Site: brandenburg
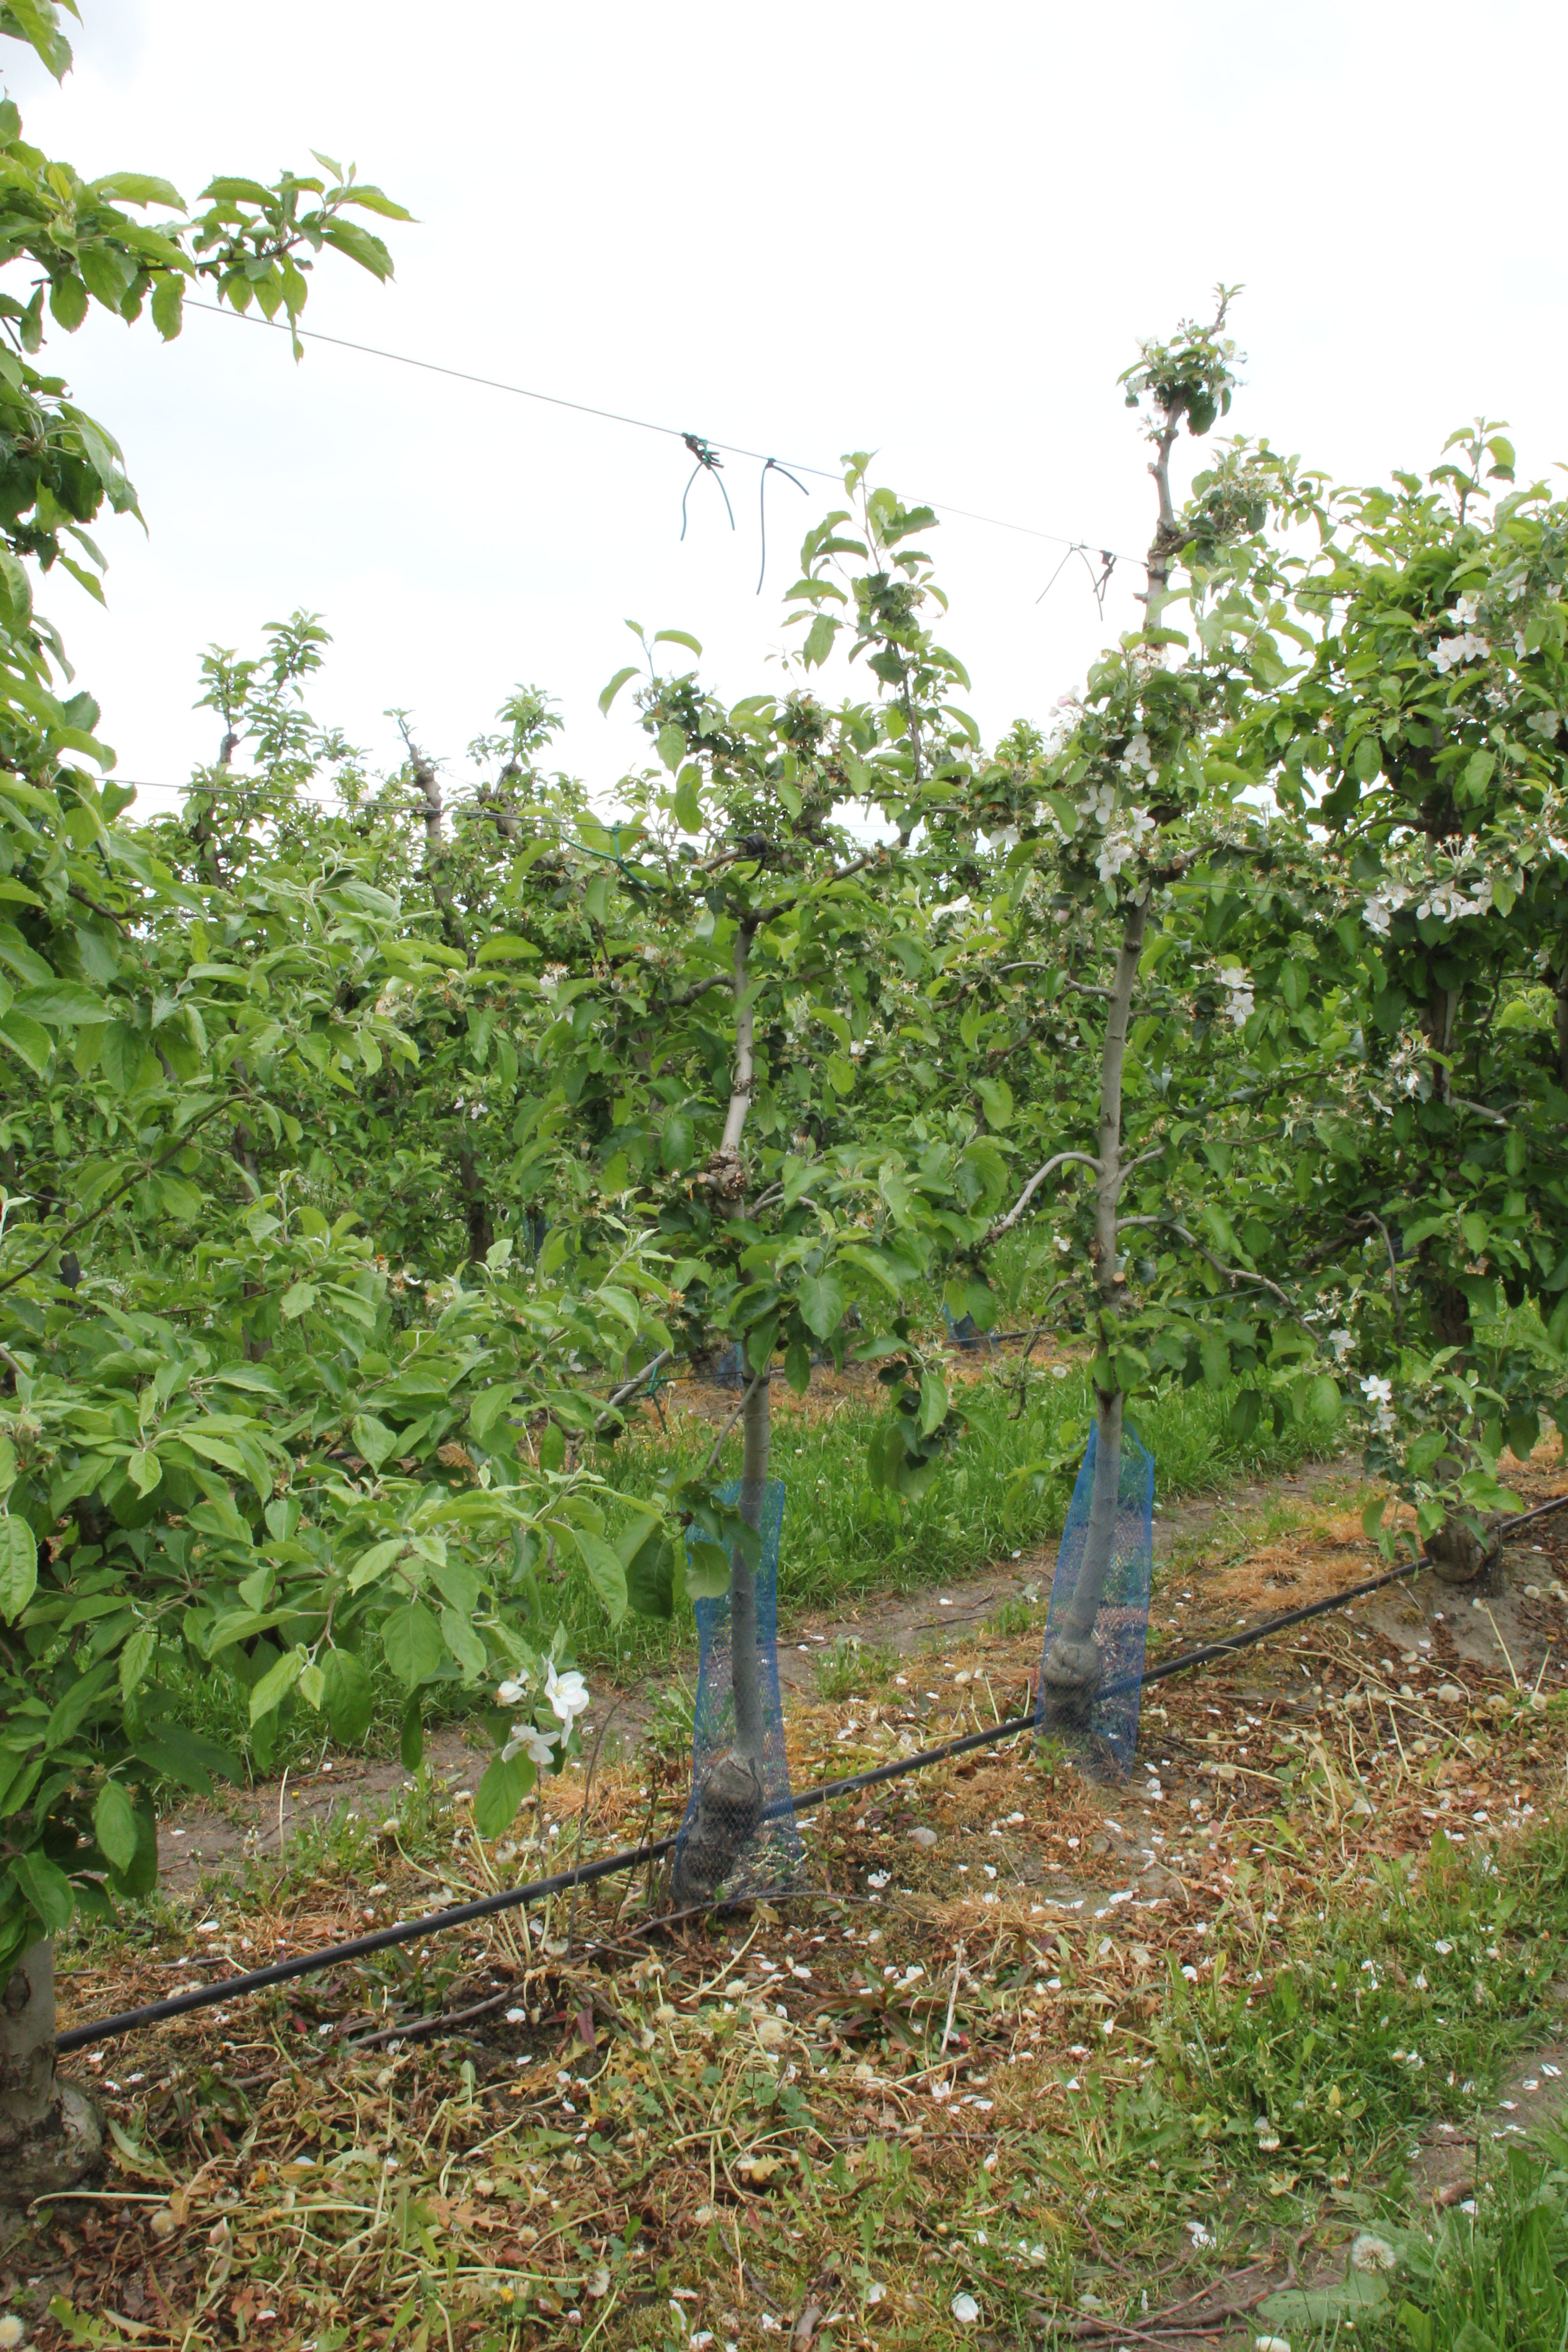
Growth stage (BBCH 67): Flowering